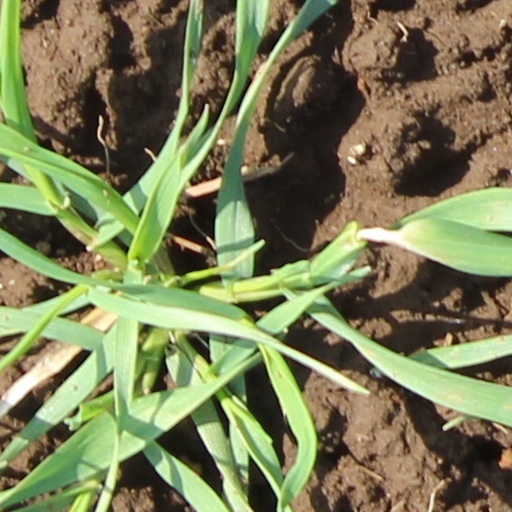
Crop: wheat